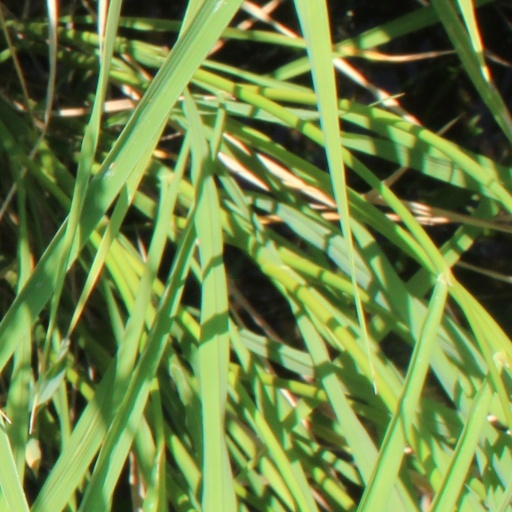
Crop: rice